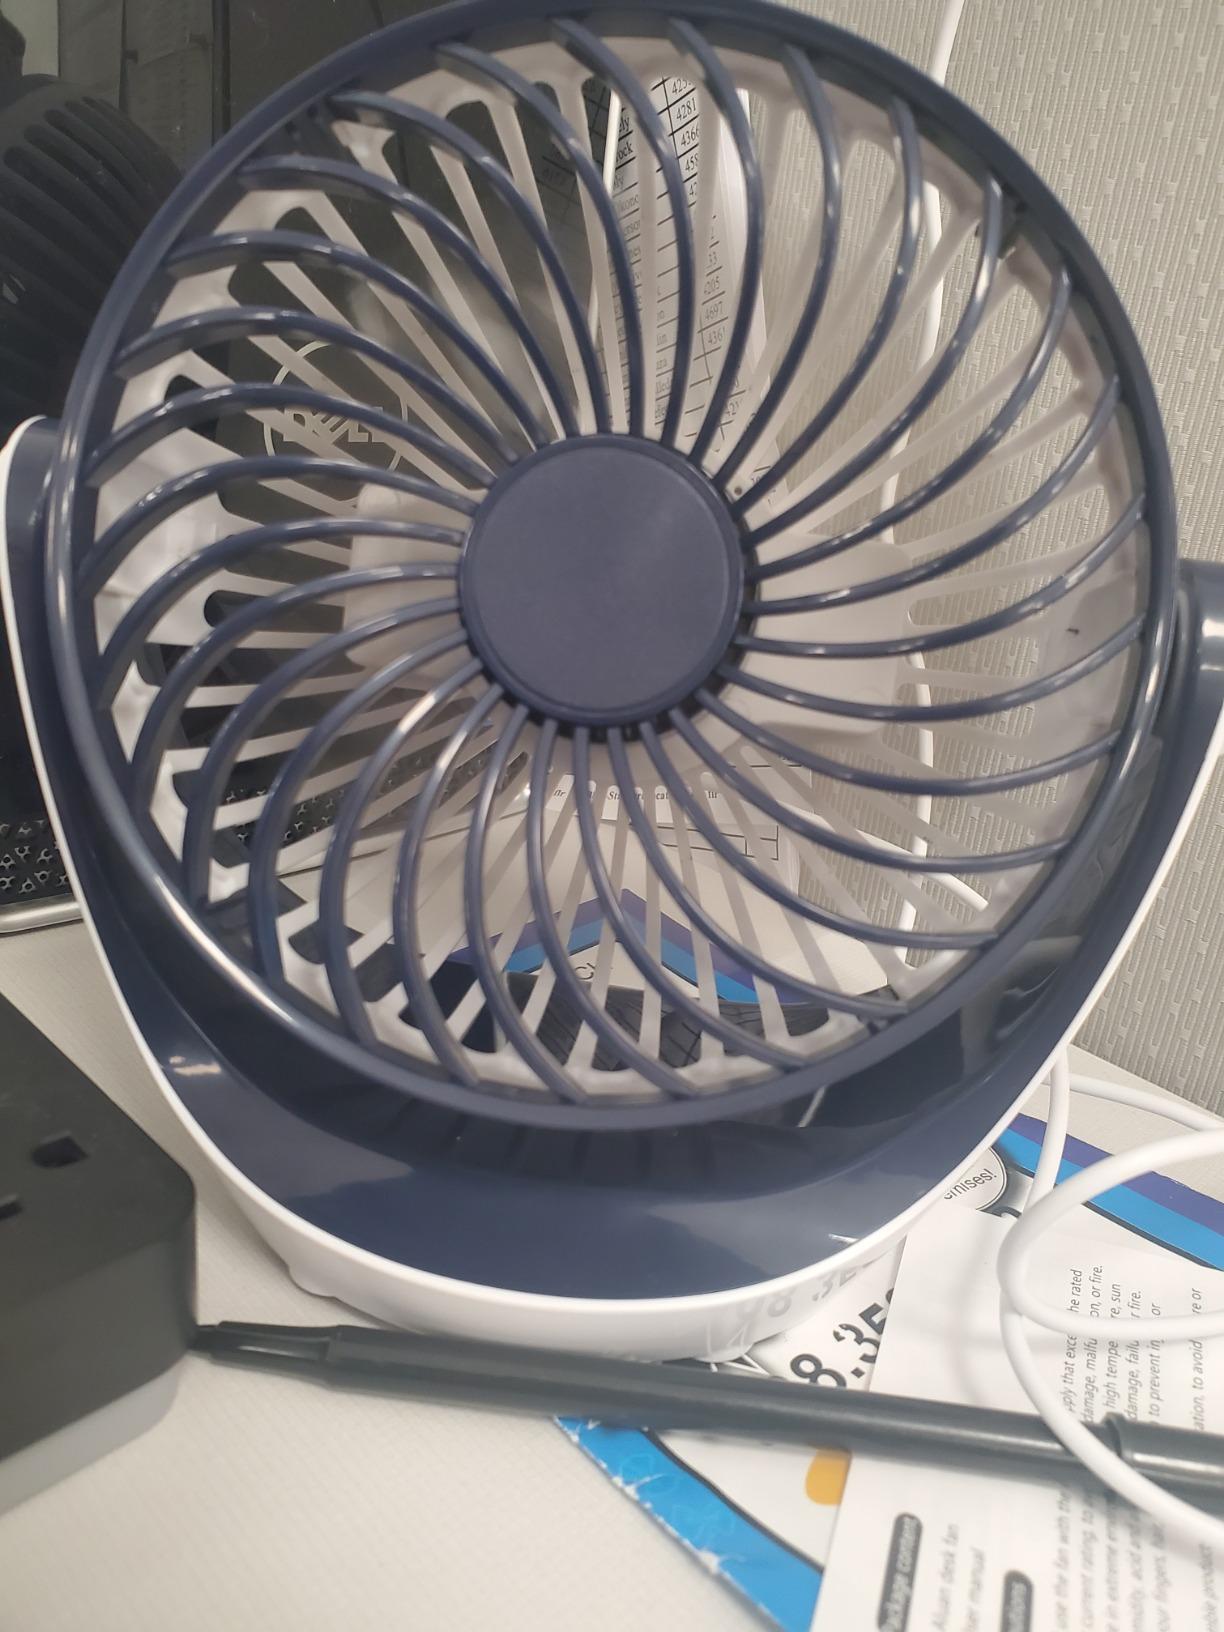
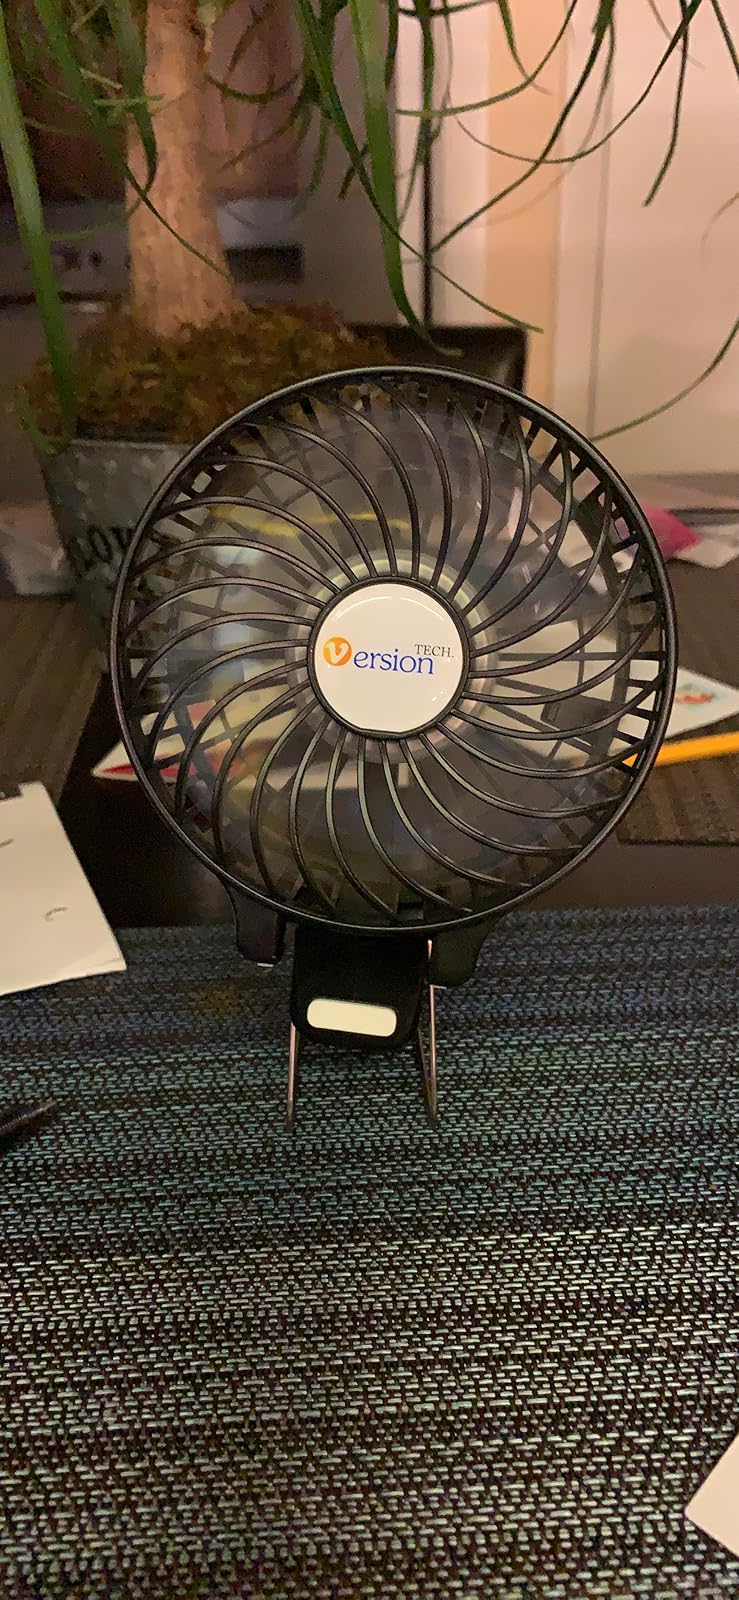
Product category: fan
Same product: no